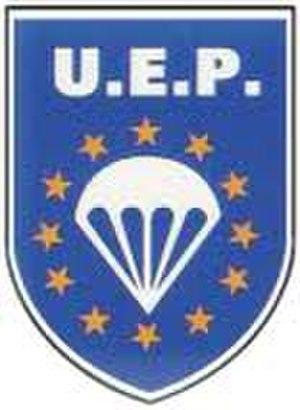
Union Européenne des Parachutistes (U.E.P.) Polski: Europejska Federacja Spadochroniarzy - symbol